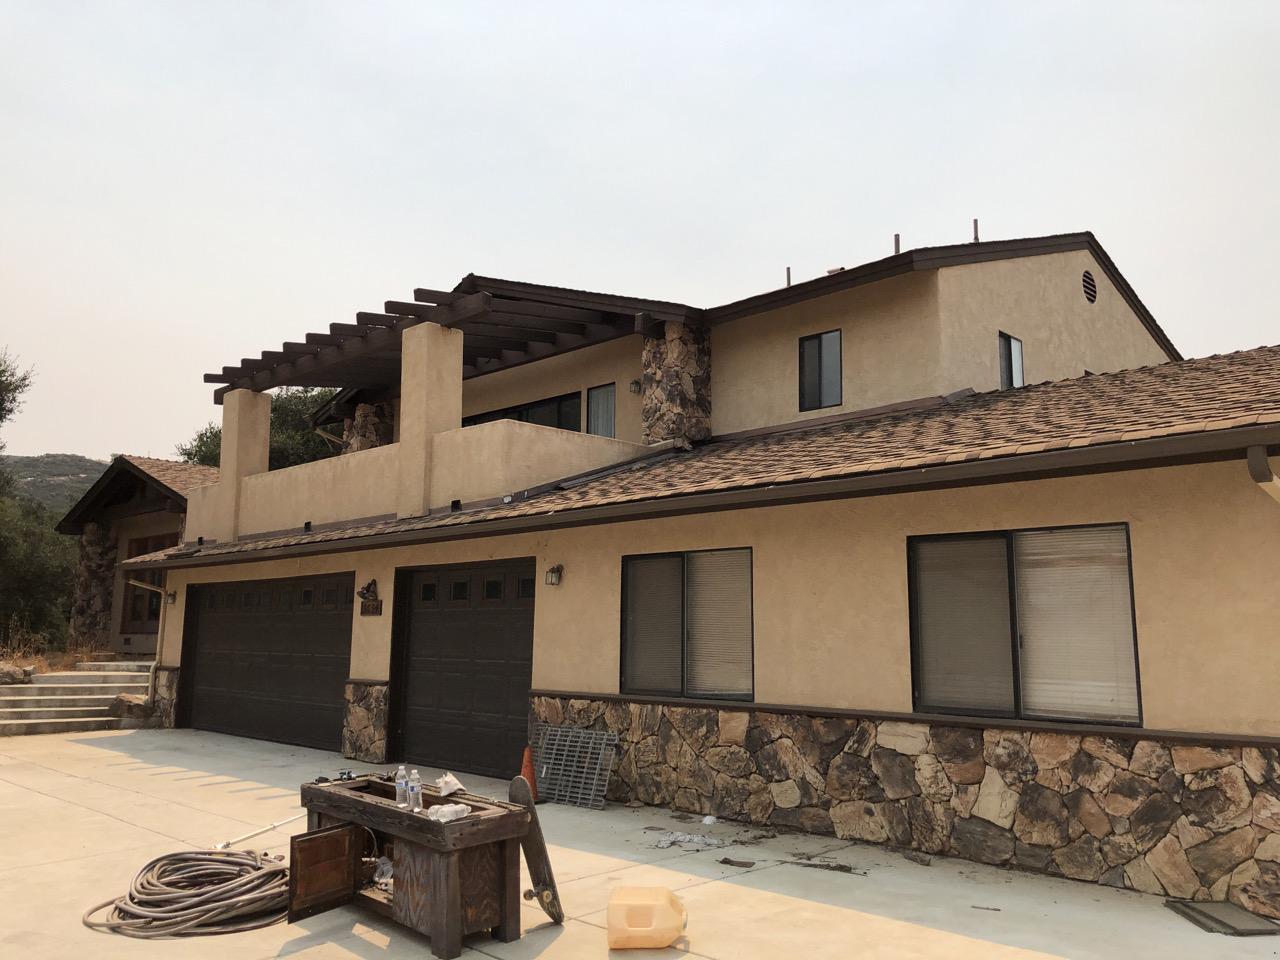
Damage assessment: no_damage